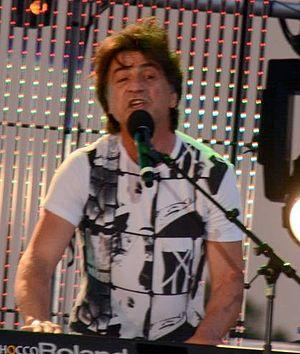
Thierry Pastor au concert ""La Folie des années 80"" à Enghien-les-Bains"
Thierry Pastor est un chanteur et compositeur français, pied-noir. Il est connu pour ses titres Le coup de folie en 1982 produit par Roland Magdane et Sur des musiques noires.